Still Life with a Peacock

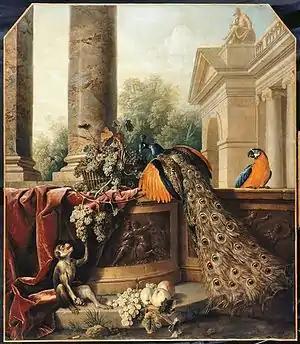
"Still Life with a Peacock" (1714) by Alexandre-François Desportes

Still Life with a Peacock is a 1714 oil on canvas painting by Alexandre-François Desportes, now in the Musée des Beaux-Arts de Lyon.